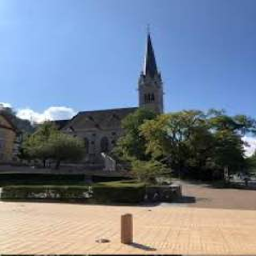
Kathedrale St. Florin